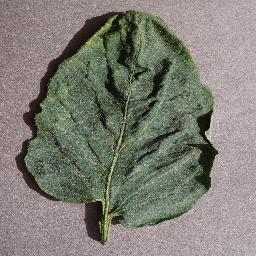
Label: Tomato___Target_Spot